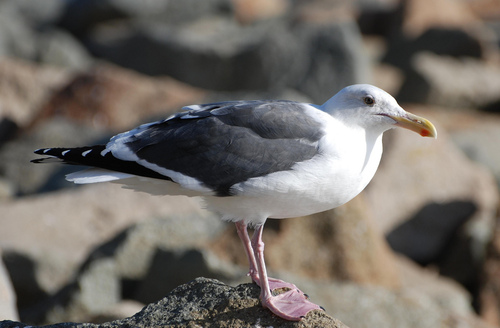
this bird has large, webbed feet and a pure white head with a large yellow bill.
this is a gray and black bird and a white belly with pink feet
this is a white bird with grey wings and a large orange beak.
bird with white crown, nape, throat, breast, belly and abdomen, and pink tarsus and feet
this bird has a white crown, a long orange bill, and a grey wing
this bird has feathers that are black and has a white belly and yellow bill
this bird has wings that are gray and black with white
this bird has wings that are grey and has a white belly
this bird has a white belly with a yellow beak and white wing guards.
a large bird with a white and gray body, and a yellow beak.
Species: Western Gull